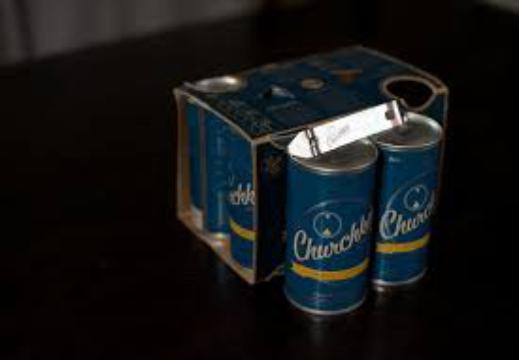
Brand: Churchkey Can
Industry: Clothes